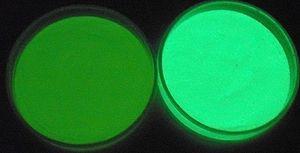
Les aluminates de strontium sont des composés inorganiques faisant référence à différents systèmes SrO•Al₂O₃. Il s'agit essentiellement de SrAl₂O₄, l'aluminate de strontium stricto sensu, de Sr₄Al₂O₇, SrAl₄O₇, Sr₃Al₂O₆, SrAl₁₂O₁₉, Sr₄Al₁₄O₂₅. Ils peuvent être produits par chauffage à environ 700 à 900 °C d'un mélange d'oxyde de strontium et d'alumine. Les aluminates de strontium sont notamment utilisés dans des ciments hydraulique, des pigments photoluminescents ou thermoluminescents et dans des matrices pour lasers.
La phosphorescence est le phénomène observé lorsqu'une matière continue à émettre de la lumière après avoir été éclairée. Le terme signifie approximativement illuminer comme le phosphore. Le phosphore blanc donne en effet de la lumière dans le noir, mais dans cette matière ce sont des réactions d'oxydation qui en sont la cause. Phosphorescence et fluorescence sont deux formes différentes de luminescence.